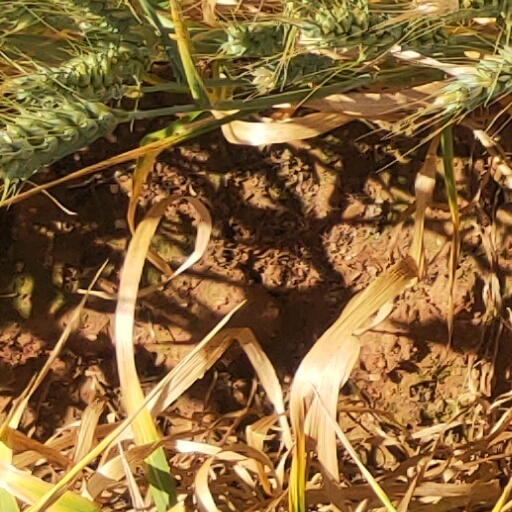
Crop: wheat